Satyadev (actor)

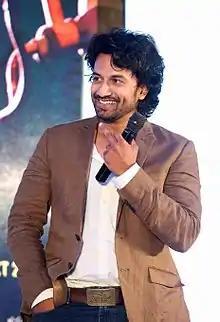
Satyadev in 2017

Satyadev Kancharana (born 4 July 1988), mononymously known as Satyadev, is an Indian actor who primarily works in Telugu cinema. He has received nominations for a Filmfare Award South and two SIIMA Awards.